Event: Nepal Earthquake
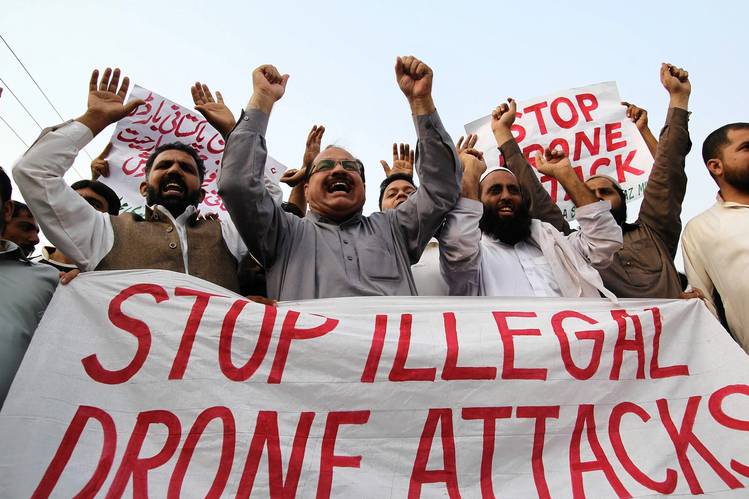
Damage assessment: no_damage